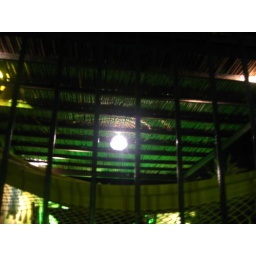
We walked by this house one night. They had not one, but two disco balls in their backyard.